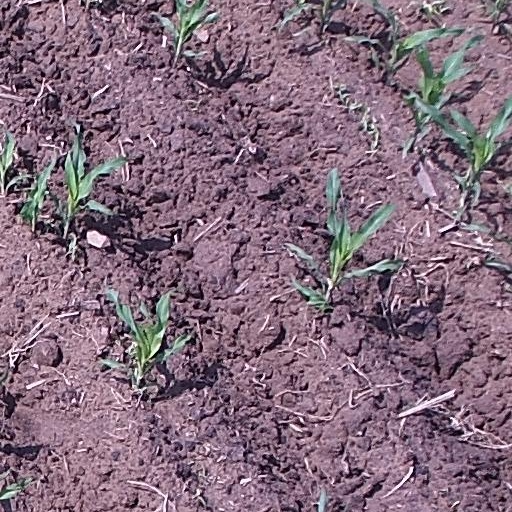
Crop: maize; corn